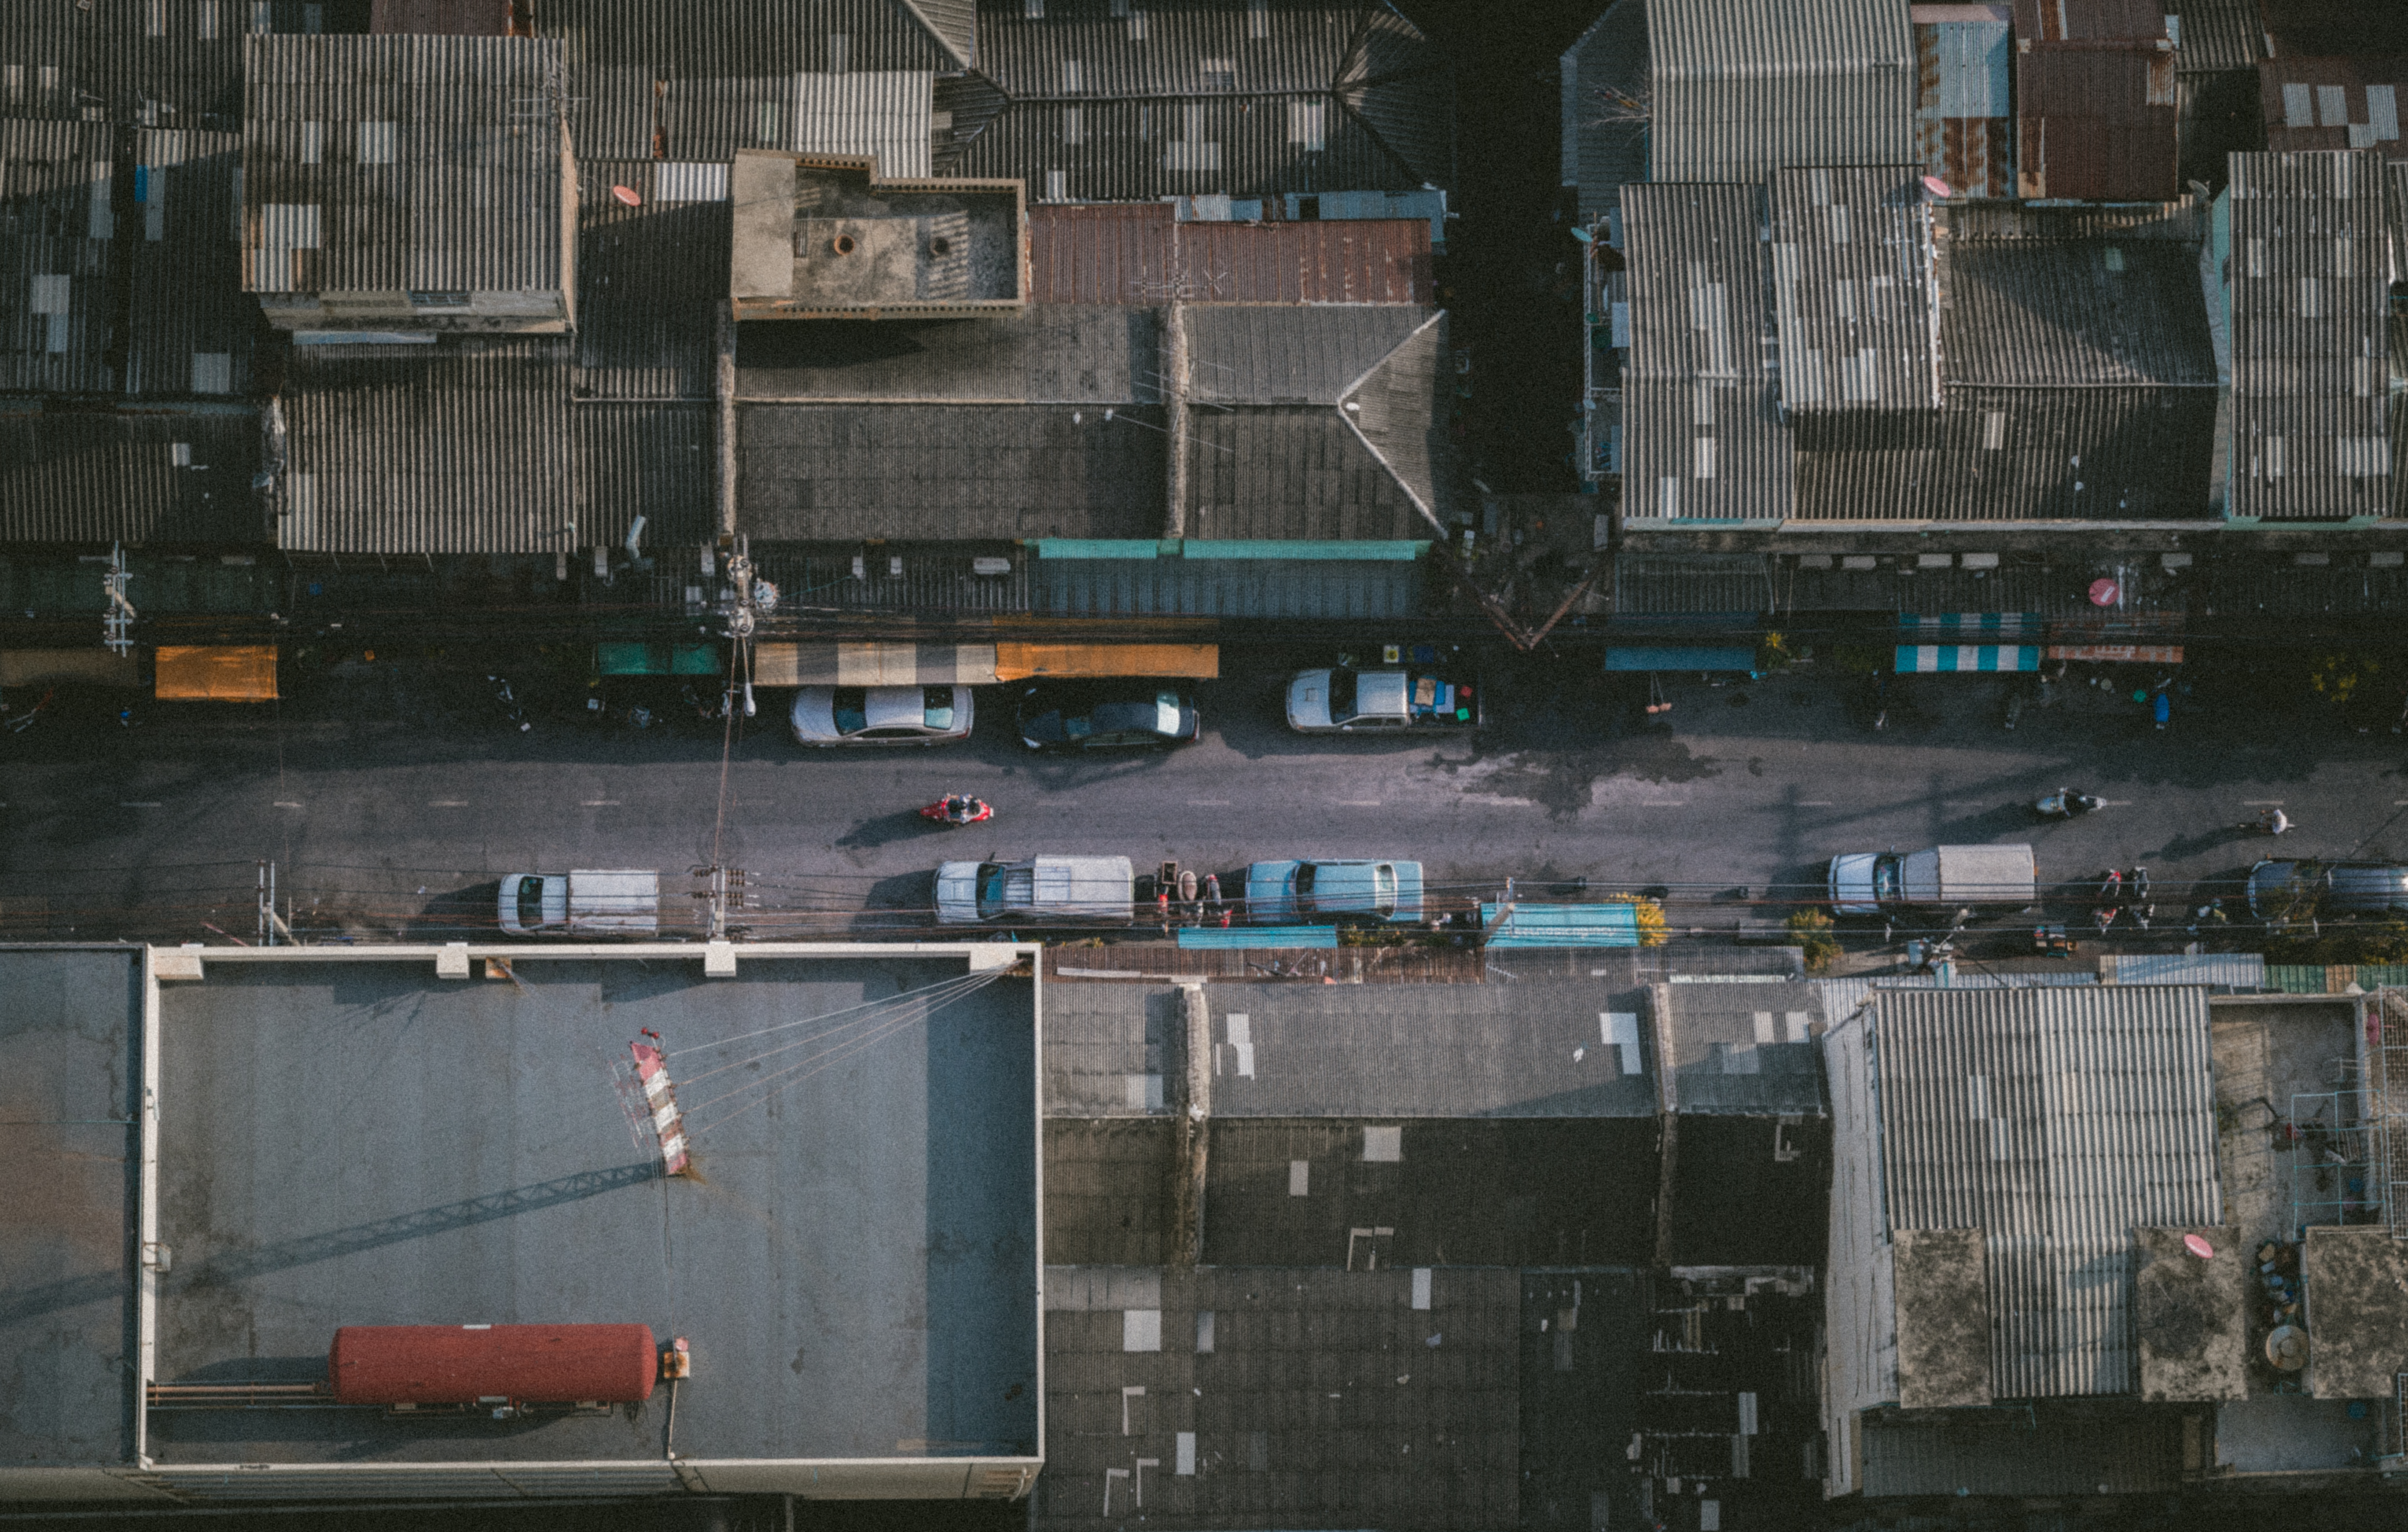
street, city, cityscape, downtown, transport, vehicle, industry, stadium, infrastructure, screenshot, aerial photography, urban area